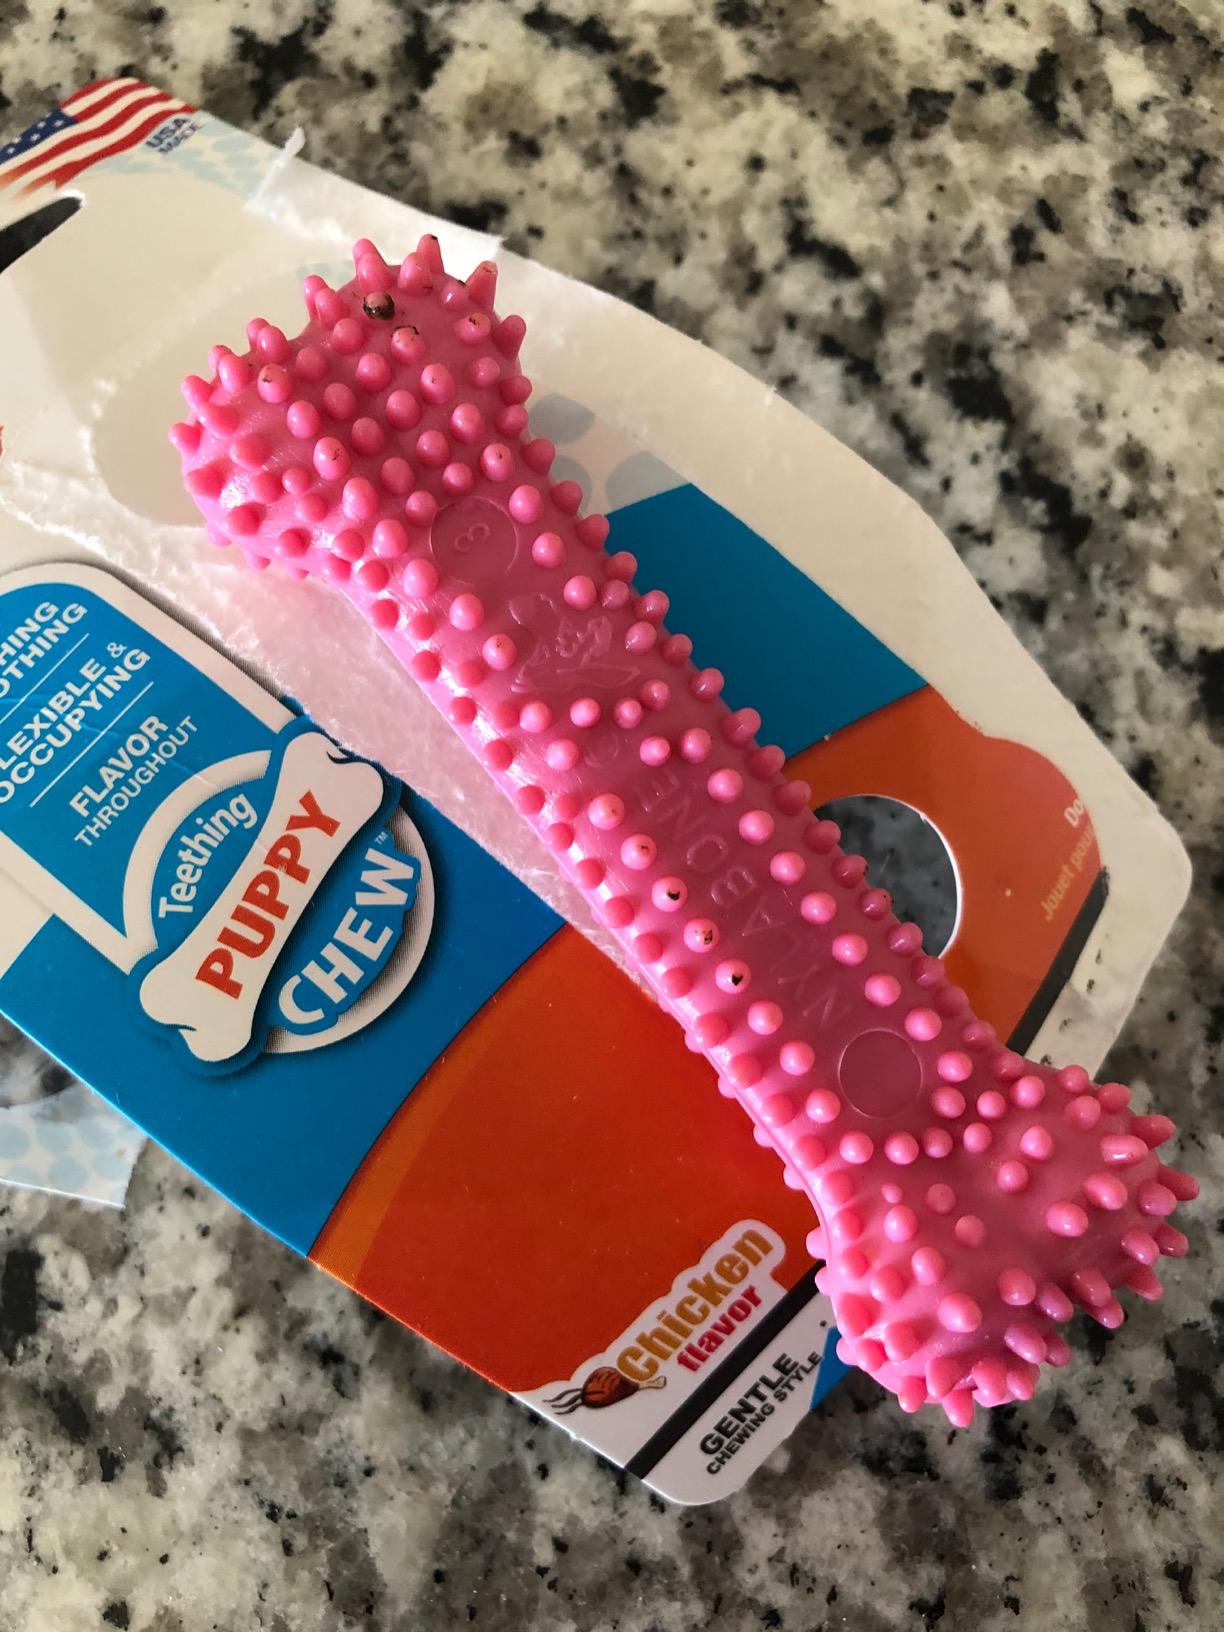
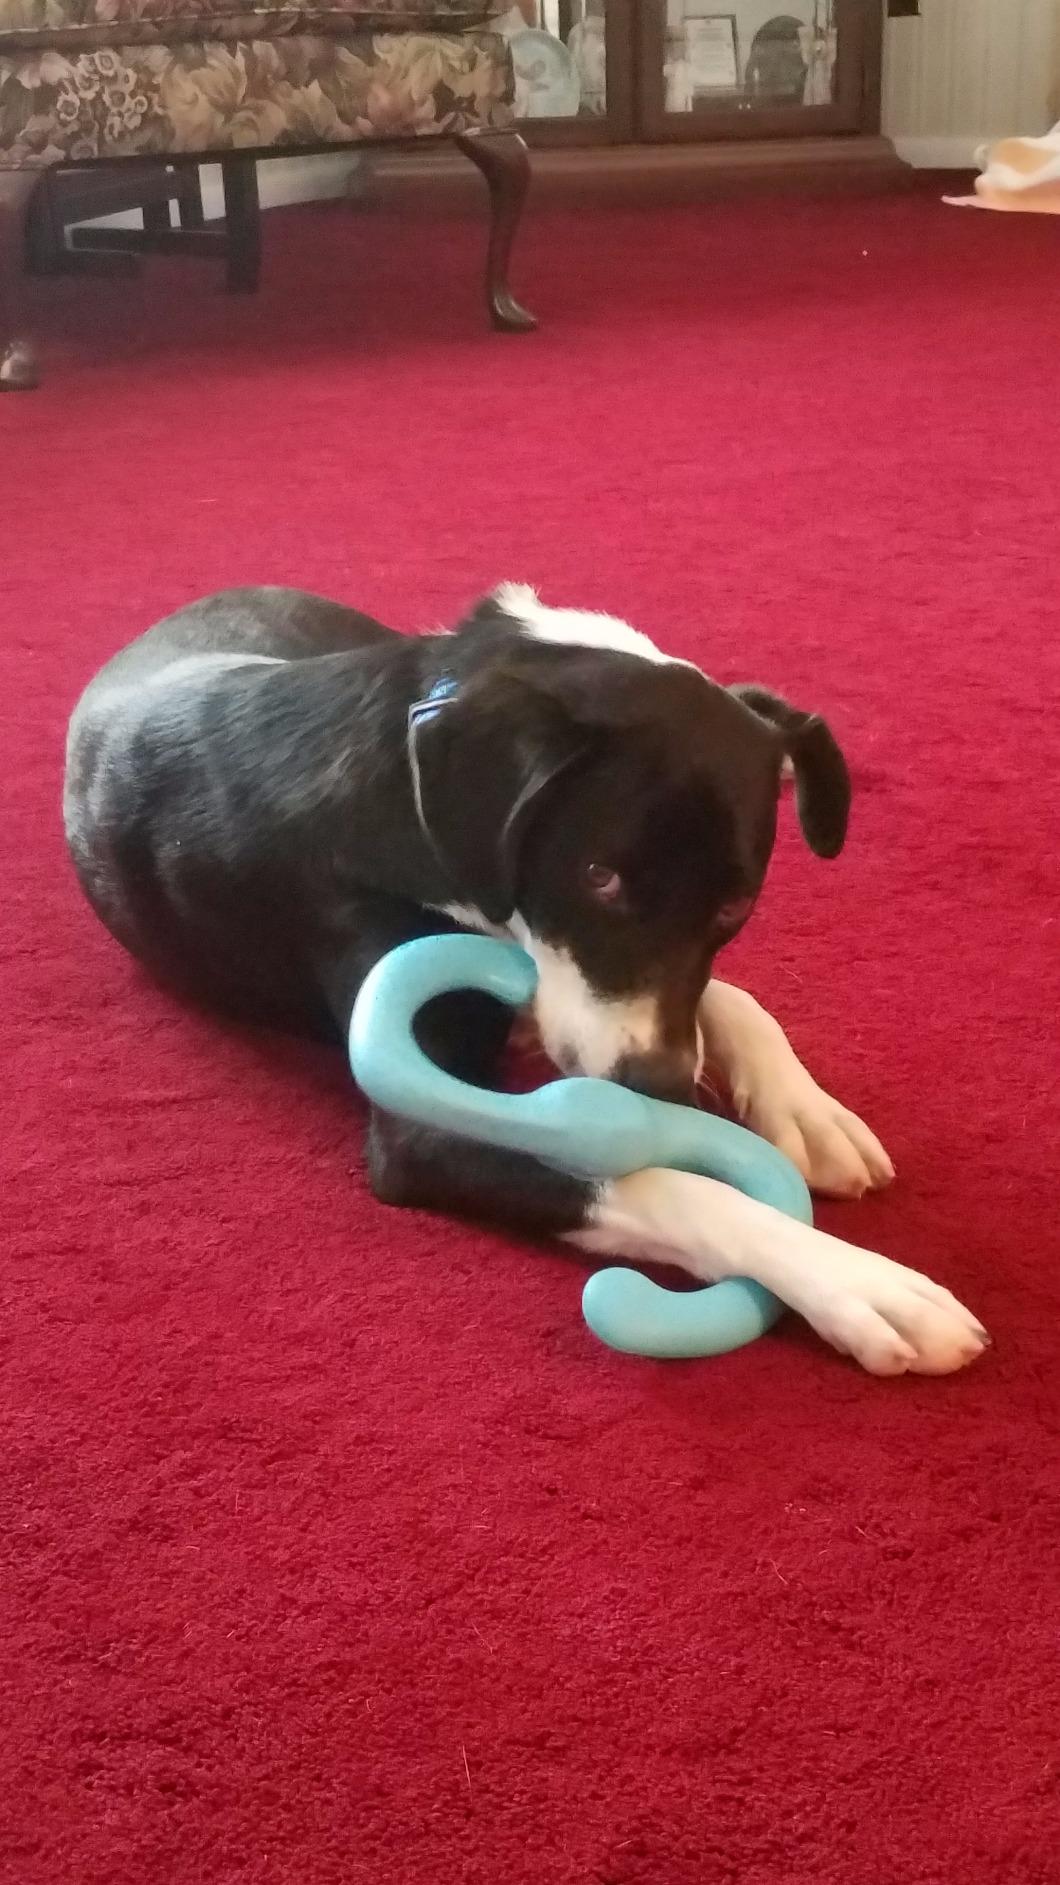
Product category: items_toy
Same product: no